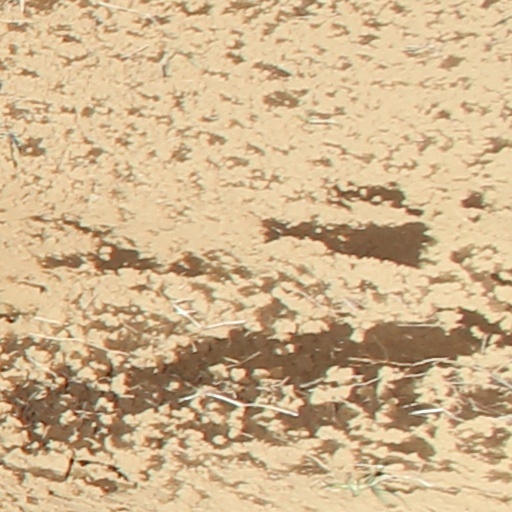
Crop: wheat